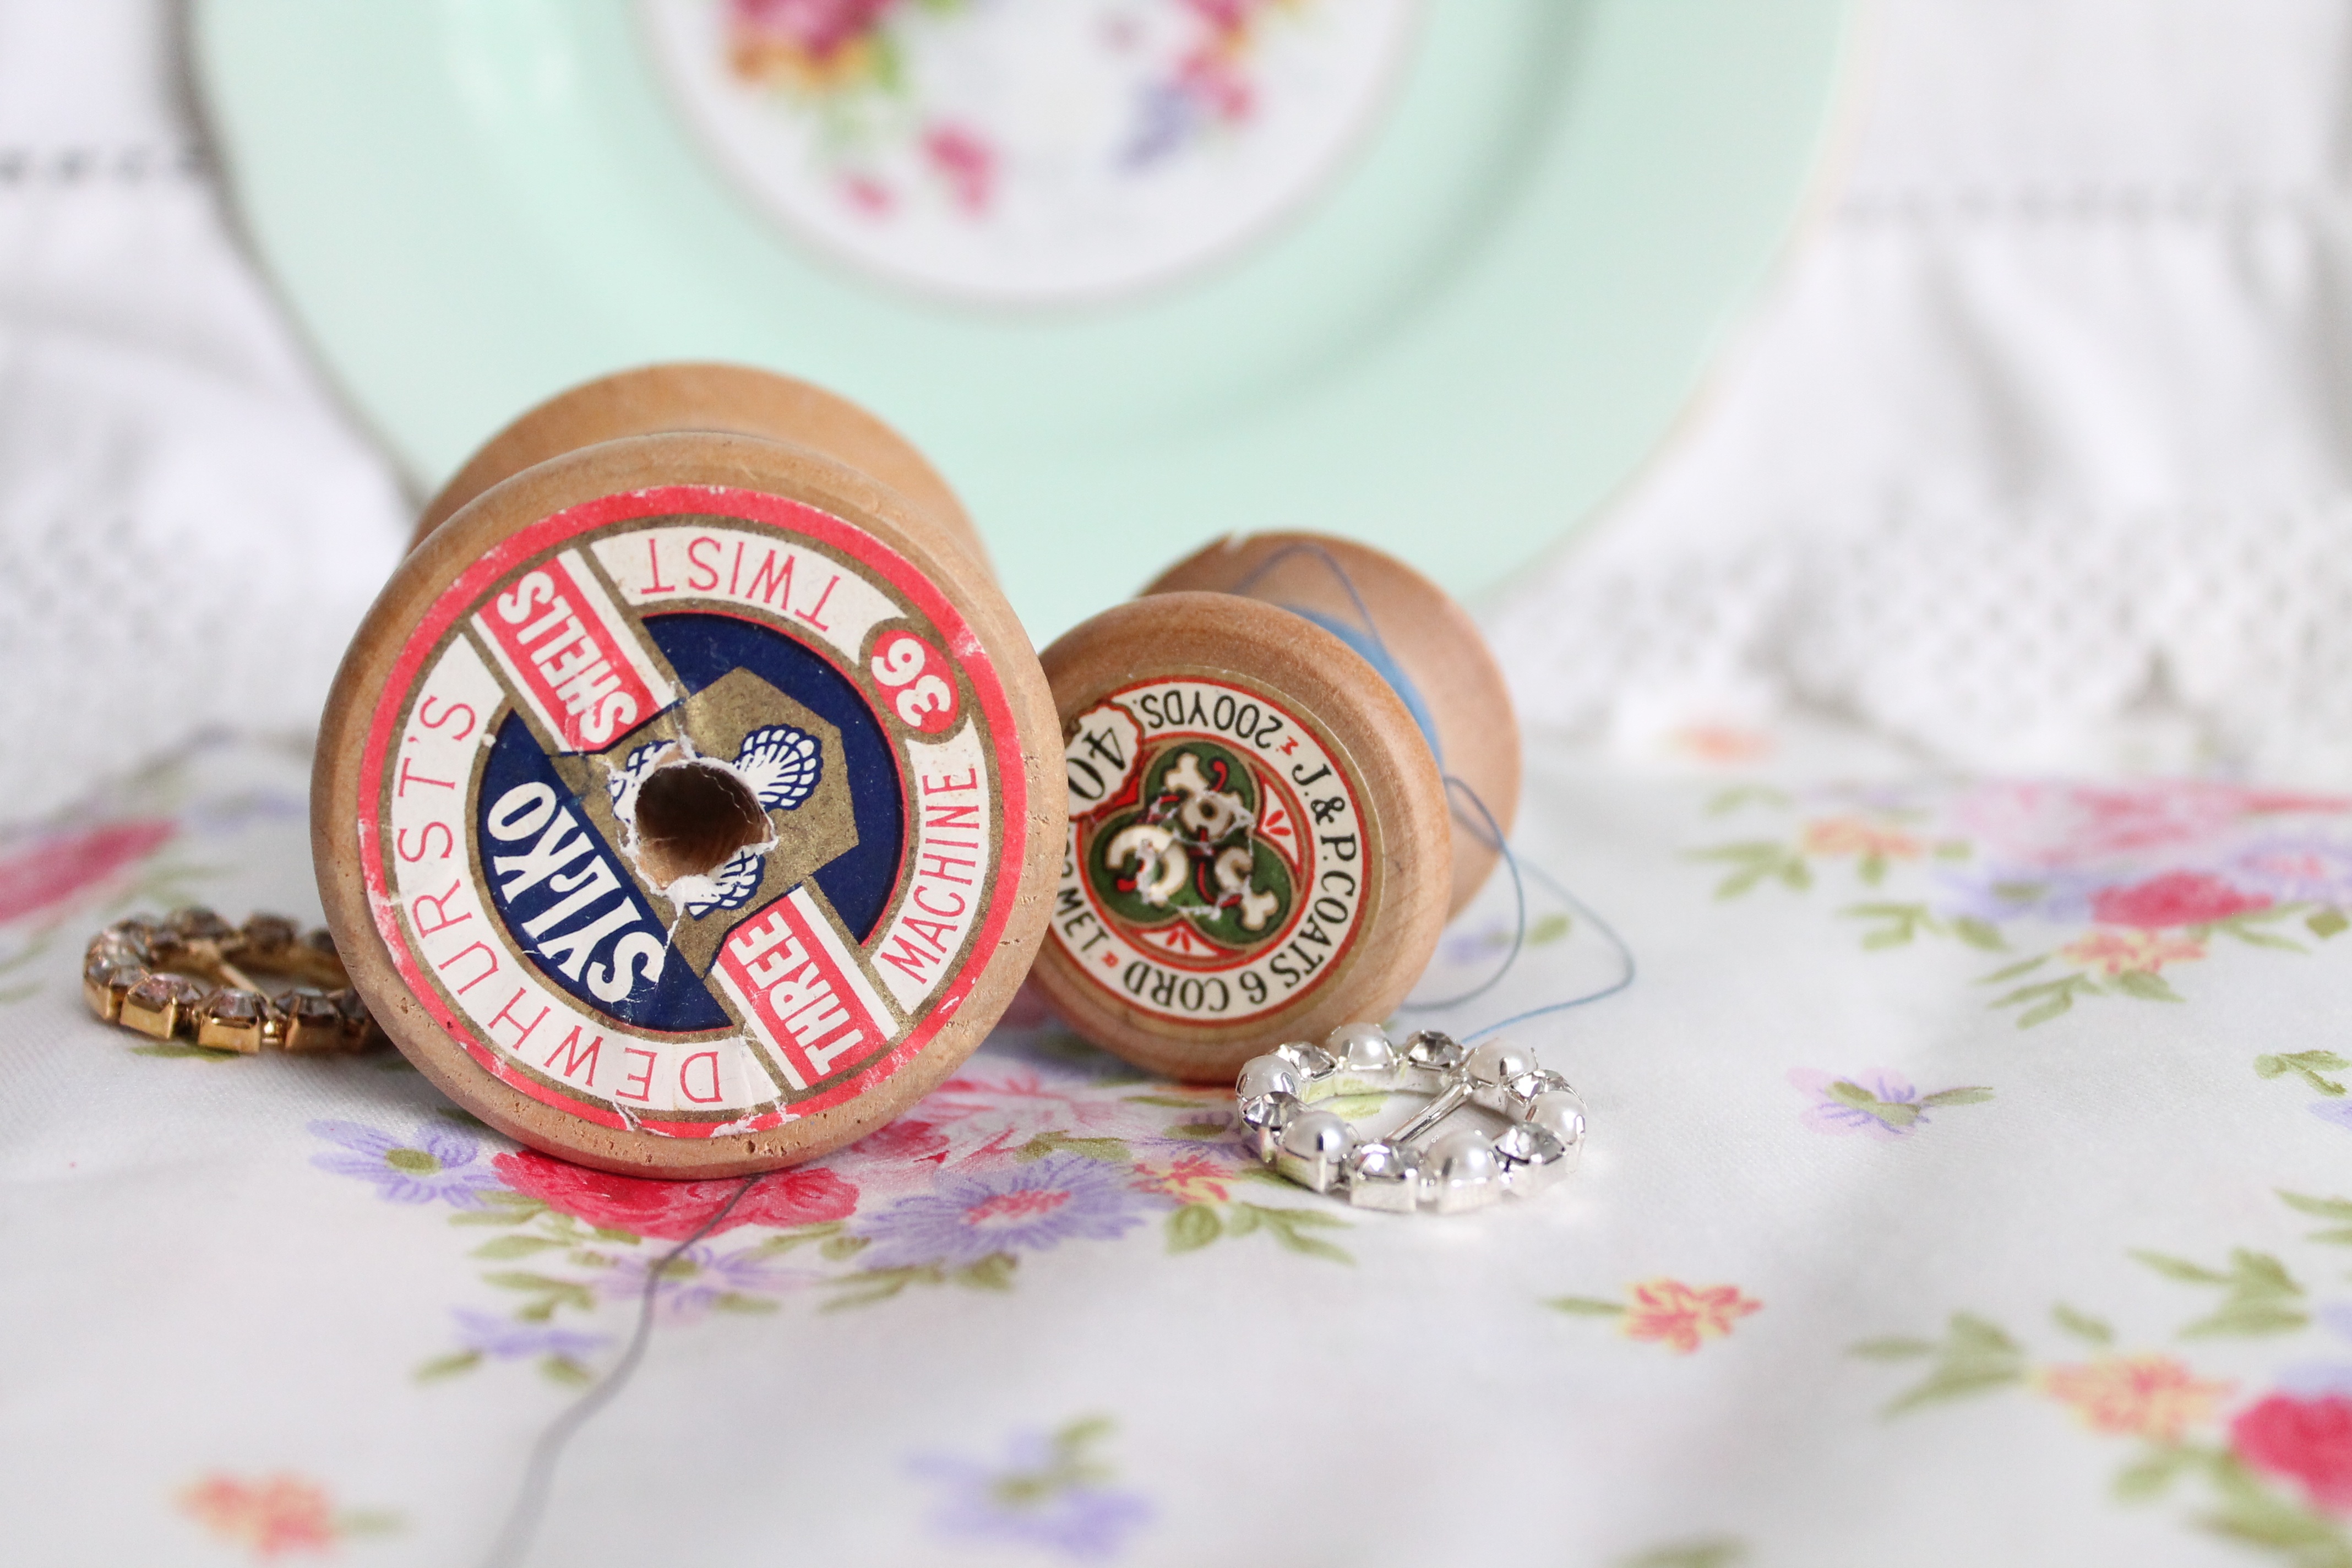
vintage, food, craft, dessert, sewing, spool, thread, sew, textile, icing, hobby, flavor, needlecraft, vintage thread, vintage spools, vintage cotton